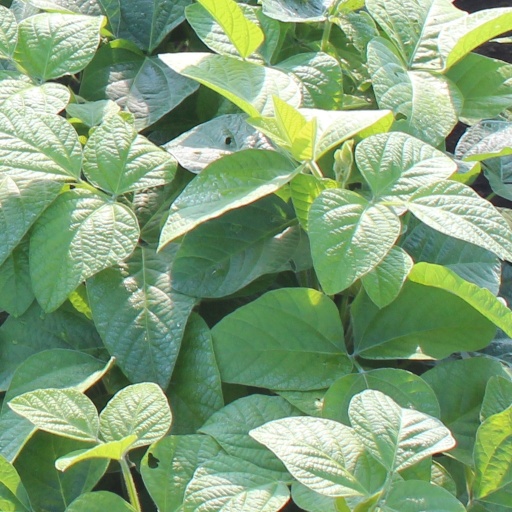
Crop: soybean